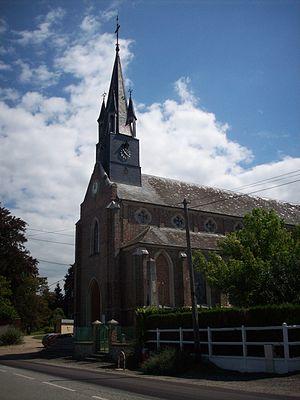
Vue de l'église de l'Assomption à Douville-sur-Andelle
Douville-sur-Andelle est une commune française située dans le département de l'Eure en région Normandie.